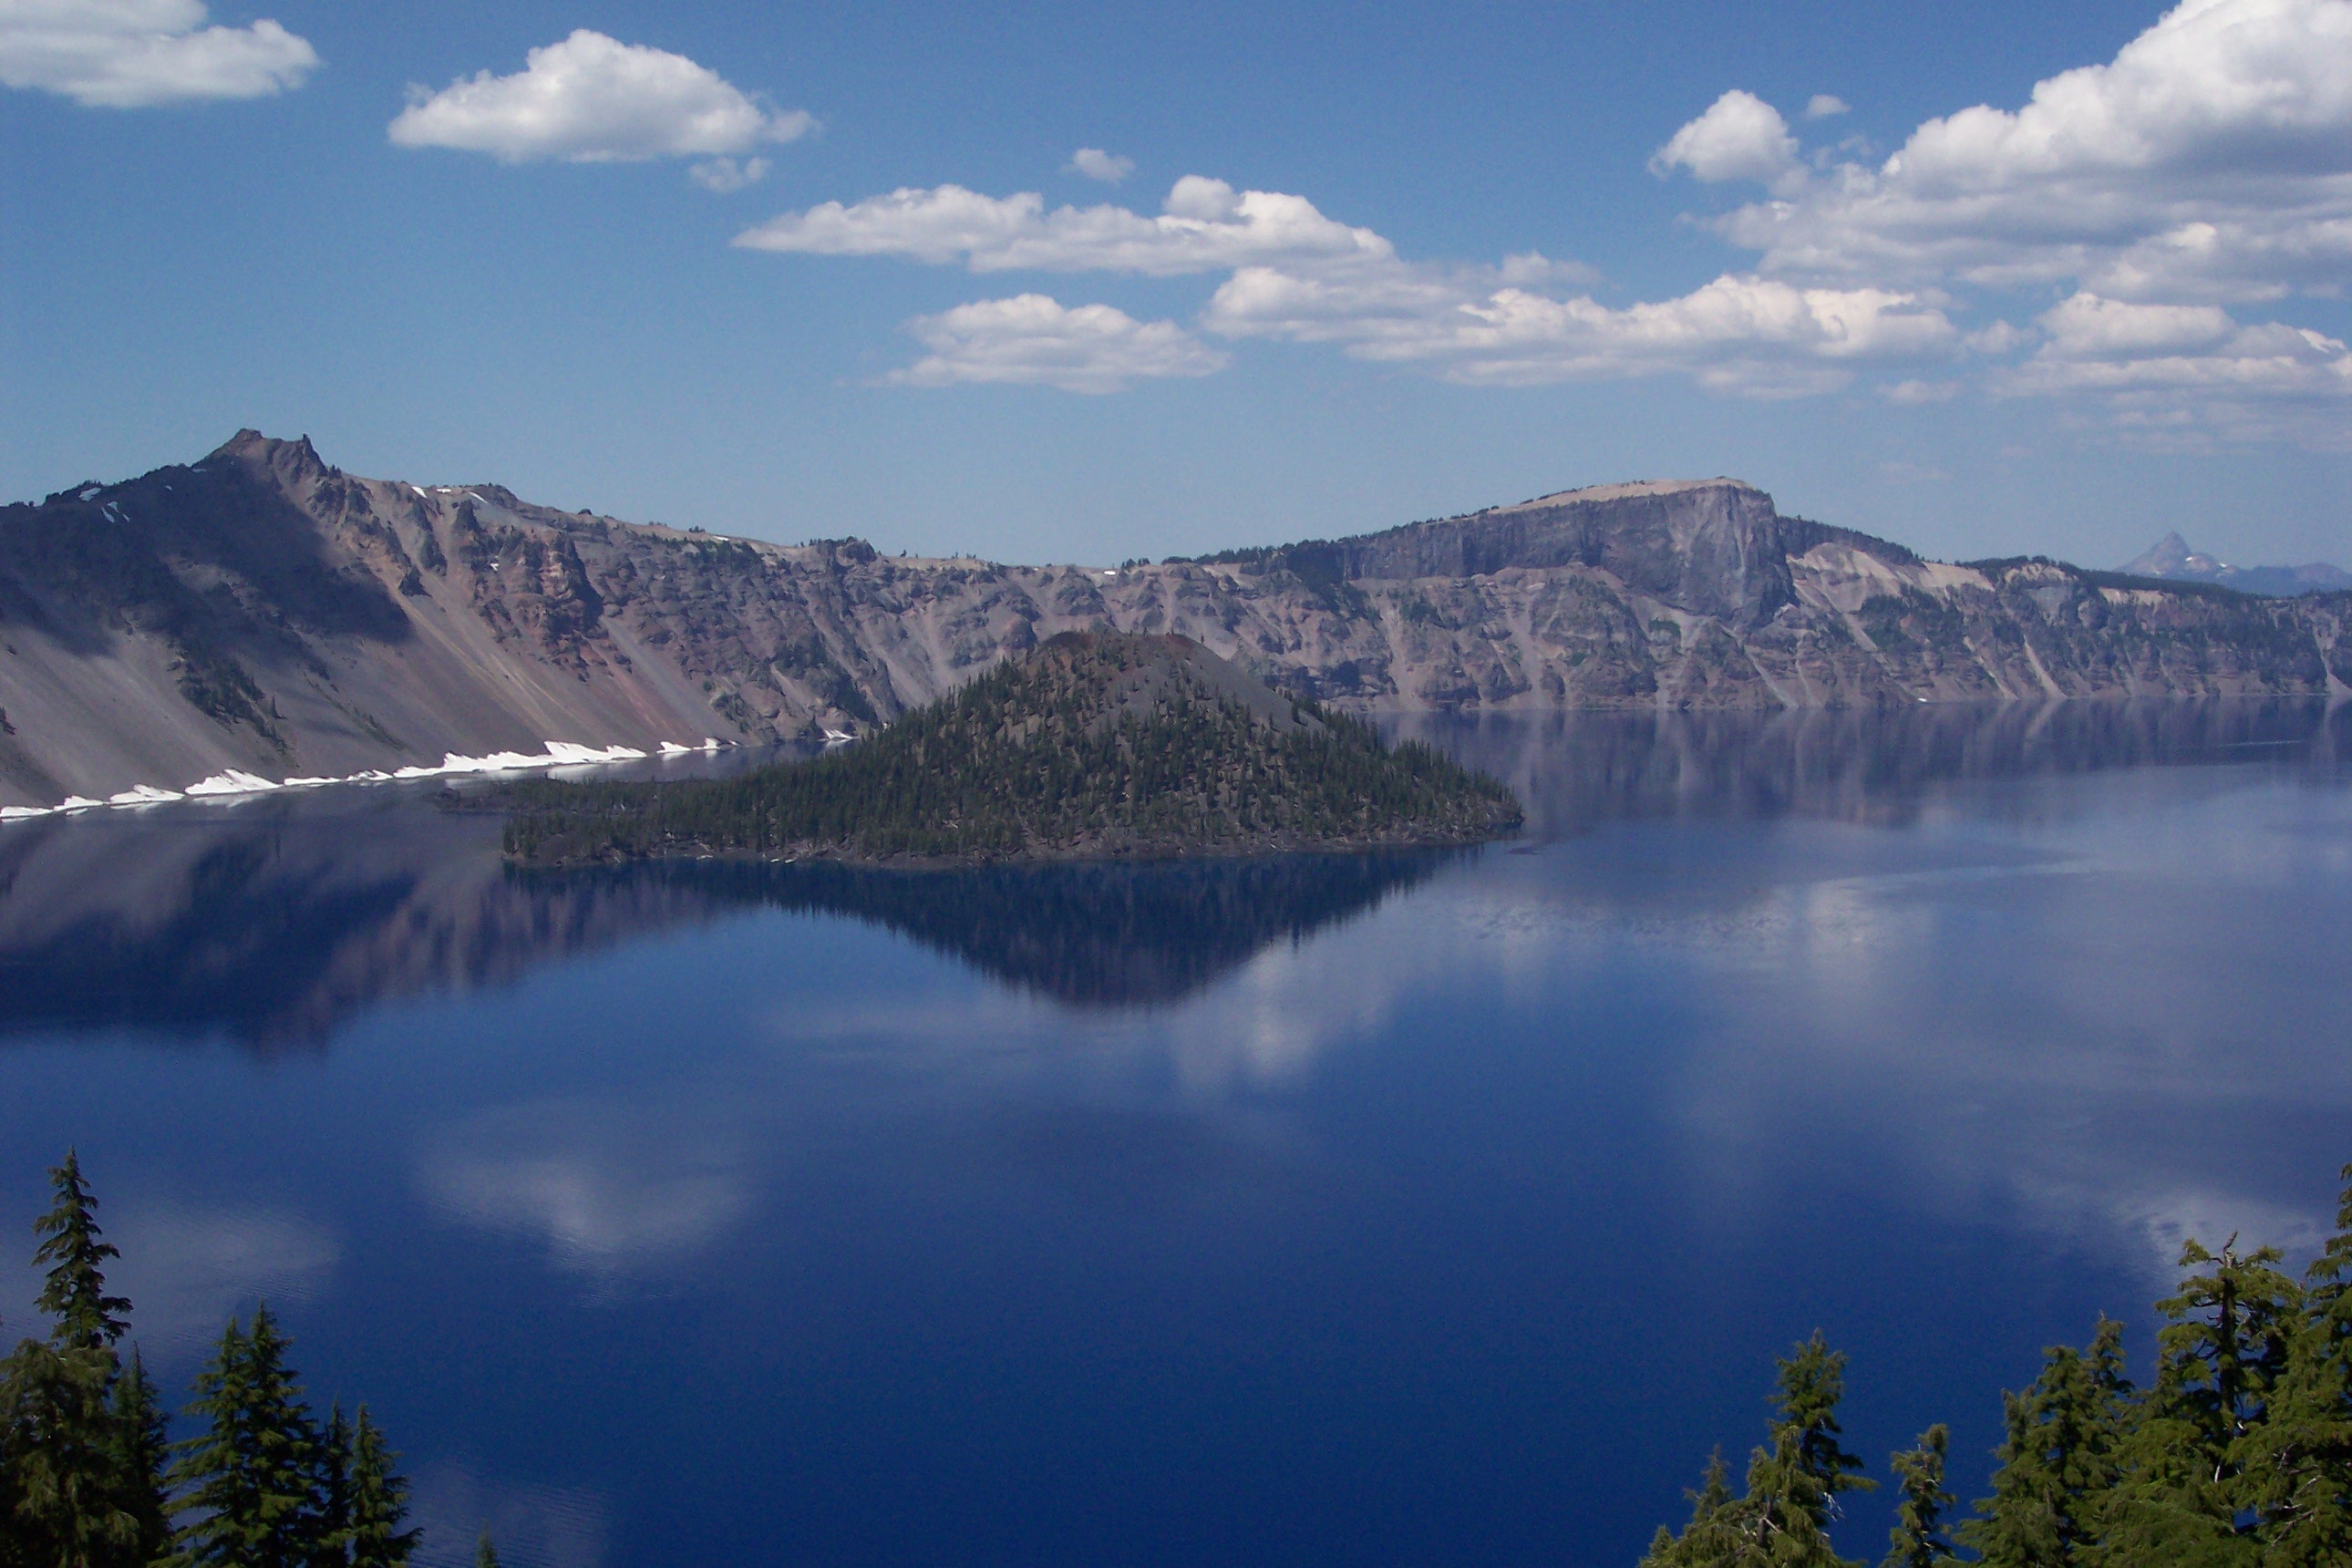
landscape, water, nature, wilderness, mountain, cloud, lake, mountain range, environment, reflection, america, volcano, fjord, reservoir, body of water, outdoors, fell, pure, loch, crater lake, oregon, 2006, tarn, atmospheric phenomenon, mountainous landforms